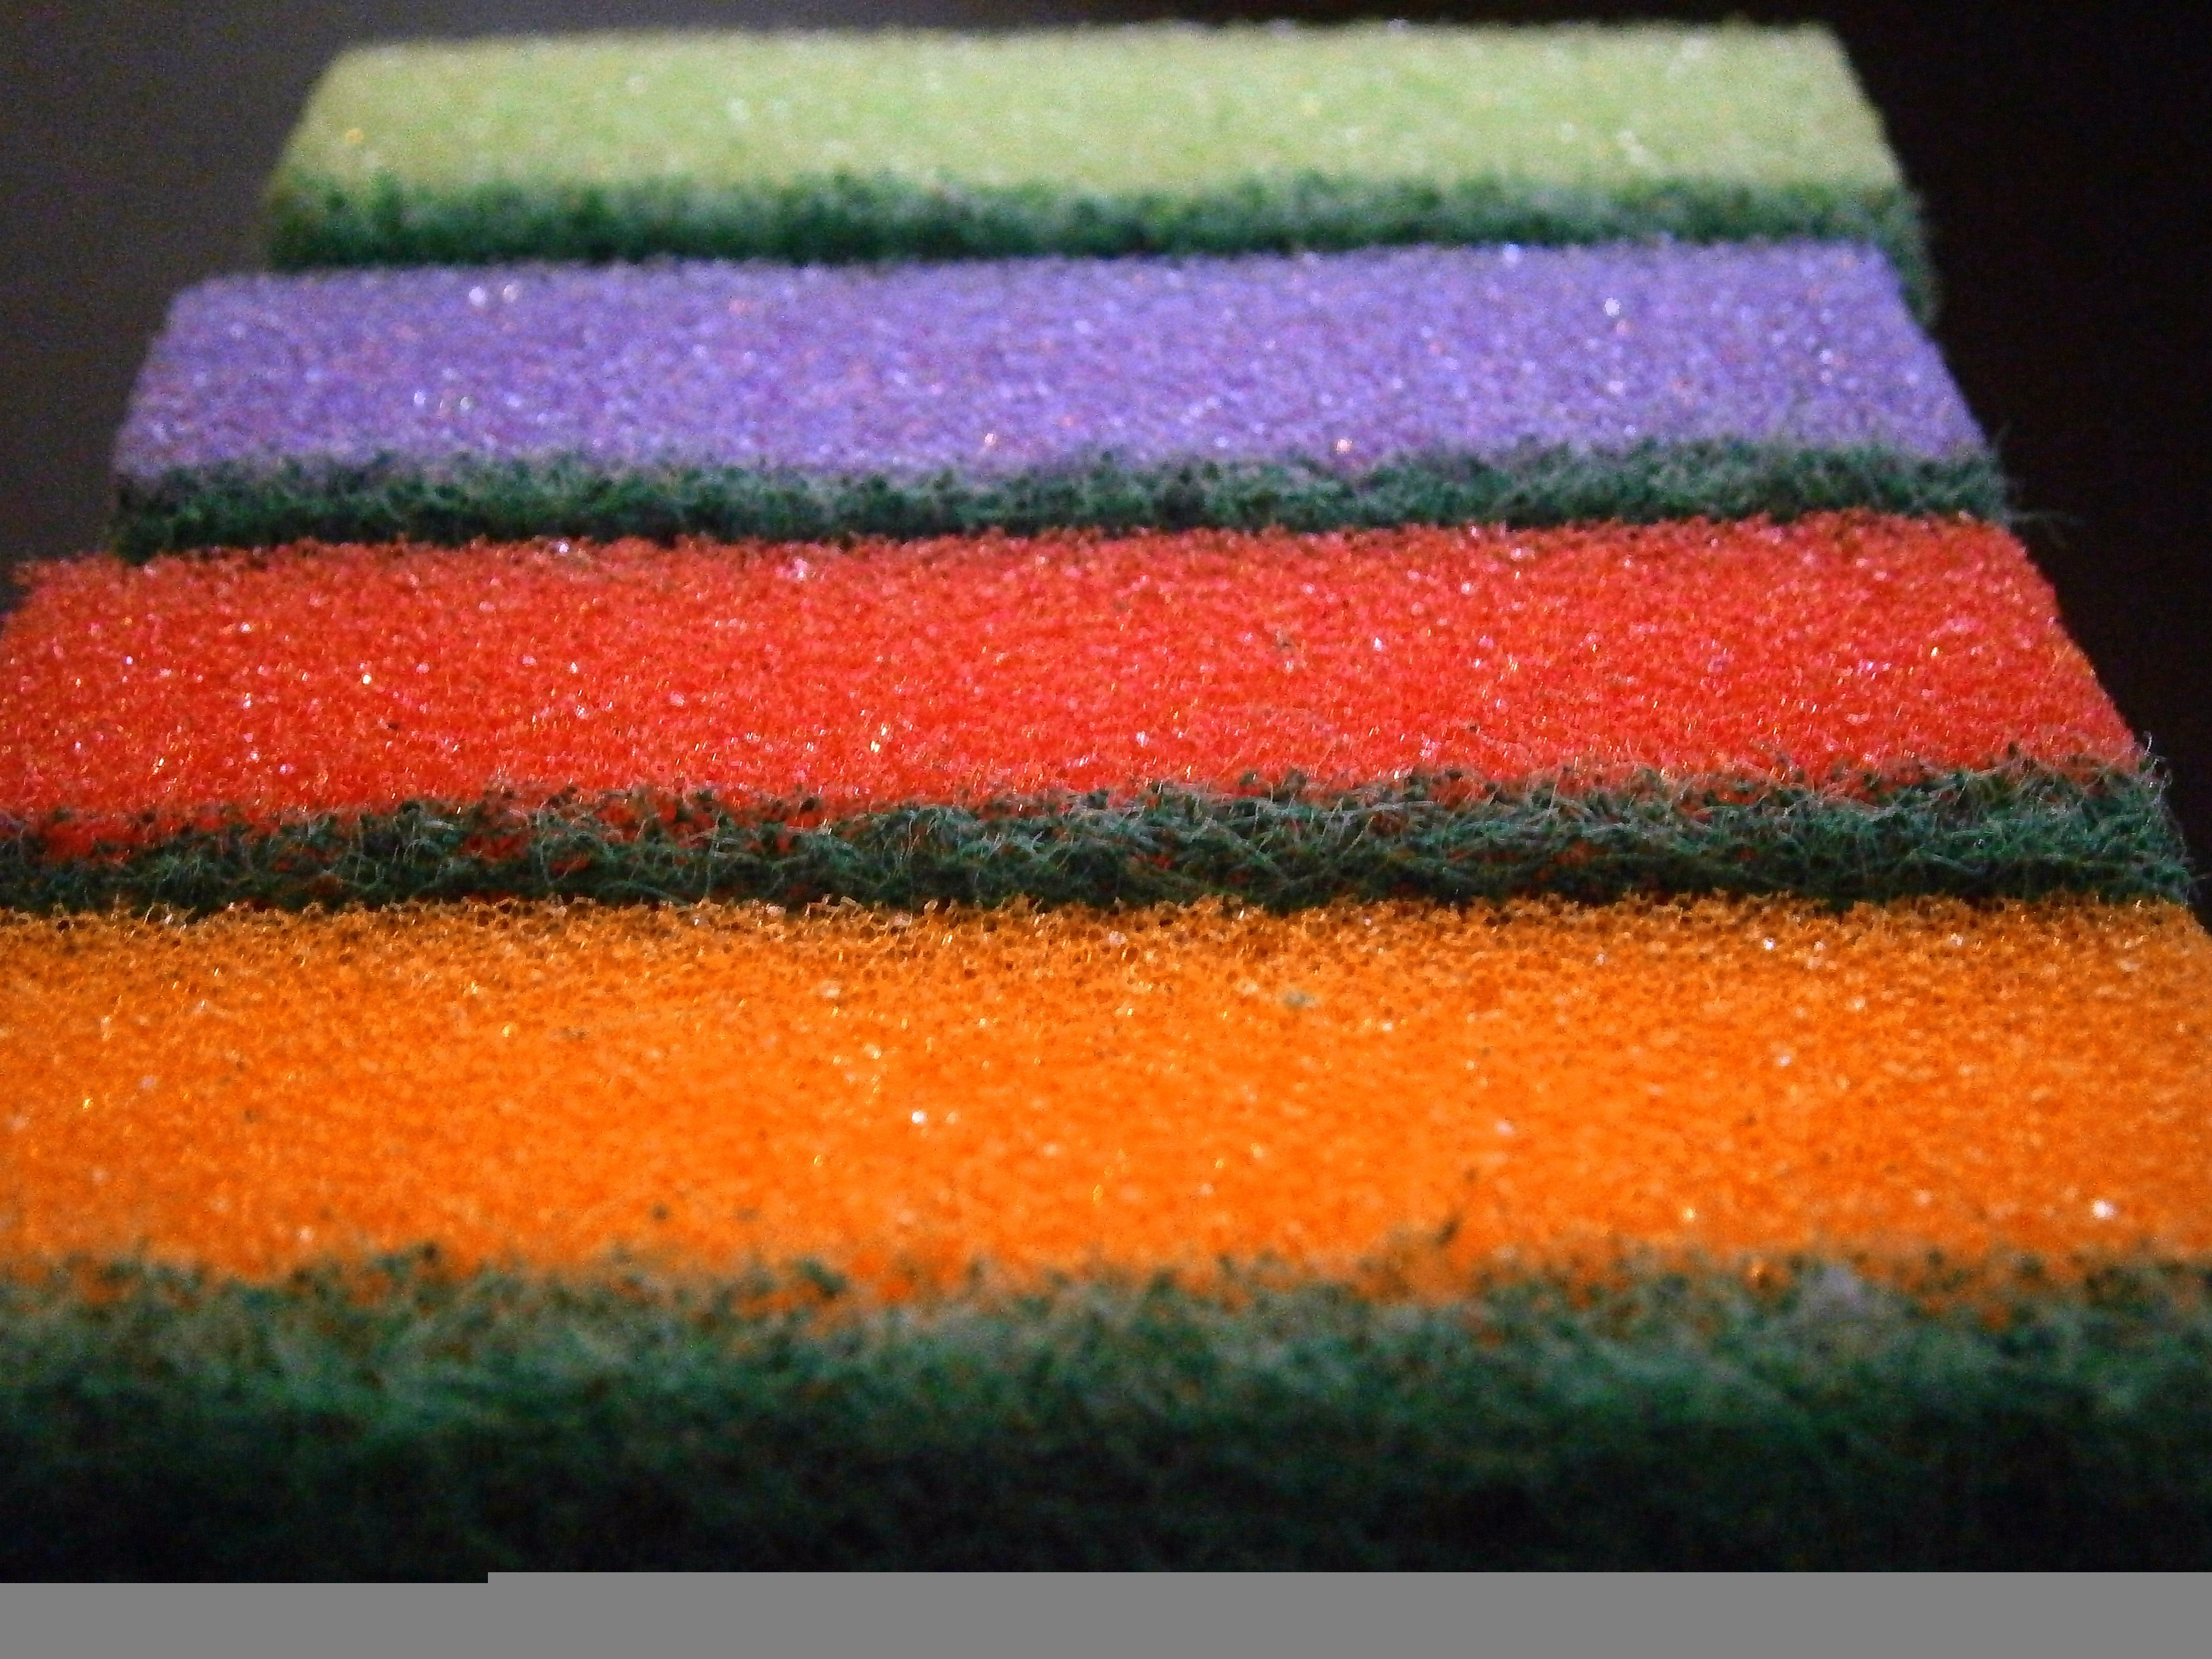
green, red, color, colorful, textile, funny, carpet, flooring